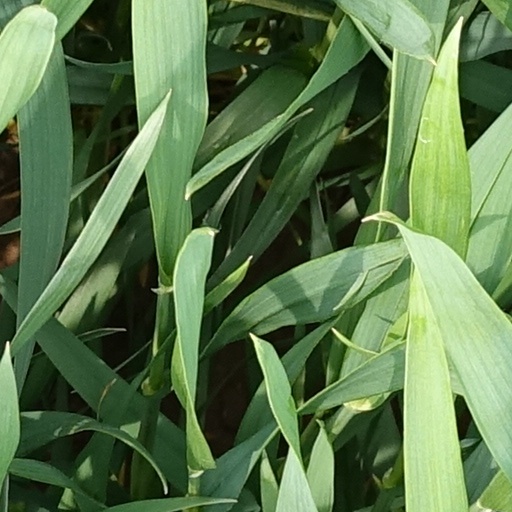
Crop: wheat